Königlich Württembergische Gewehrfabrik

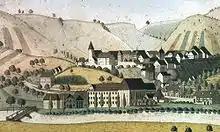

The (English: Royal Württemberg Gun Factory) was a state-owned firearms manufacturer from 1812 to 1874 and the predecessor of the Mauser arms manufacturer.